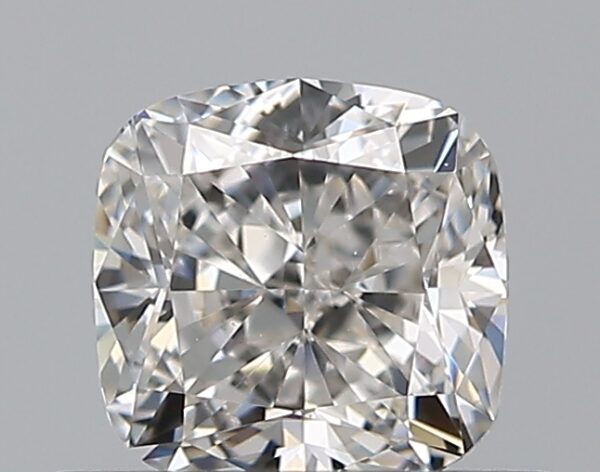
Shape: cushion
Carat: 0.5
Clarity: VS1
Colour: G
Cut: EX
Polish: EX
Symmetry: VG
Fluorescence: N
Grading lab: GIA
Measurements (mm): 4.36 x 4.35 x 3.04